Gospel Pilgrim Cemetery

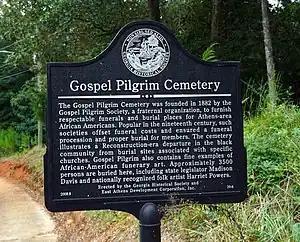
Gospel Pilgrim Cemetery Historical Marker, erected 2008, Athens, GA

Gospel Pilgrim Cemetery was founded in 1882 as a cemetery for African Americans in the 216th general militia district, Athens, Georgia area. Nine acres in size, it contains an estimated 3,500, mostly unmarked, graves.